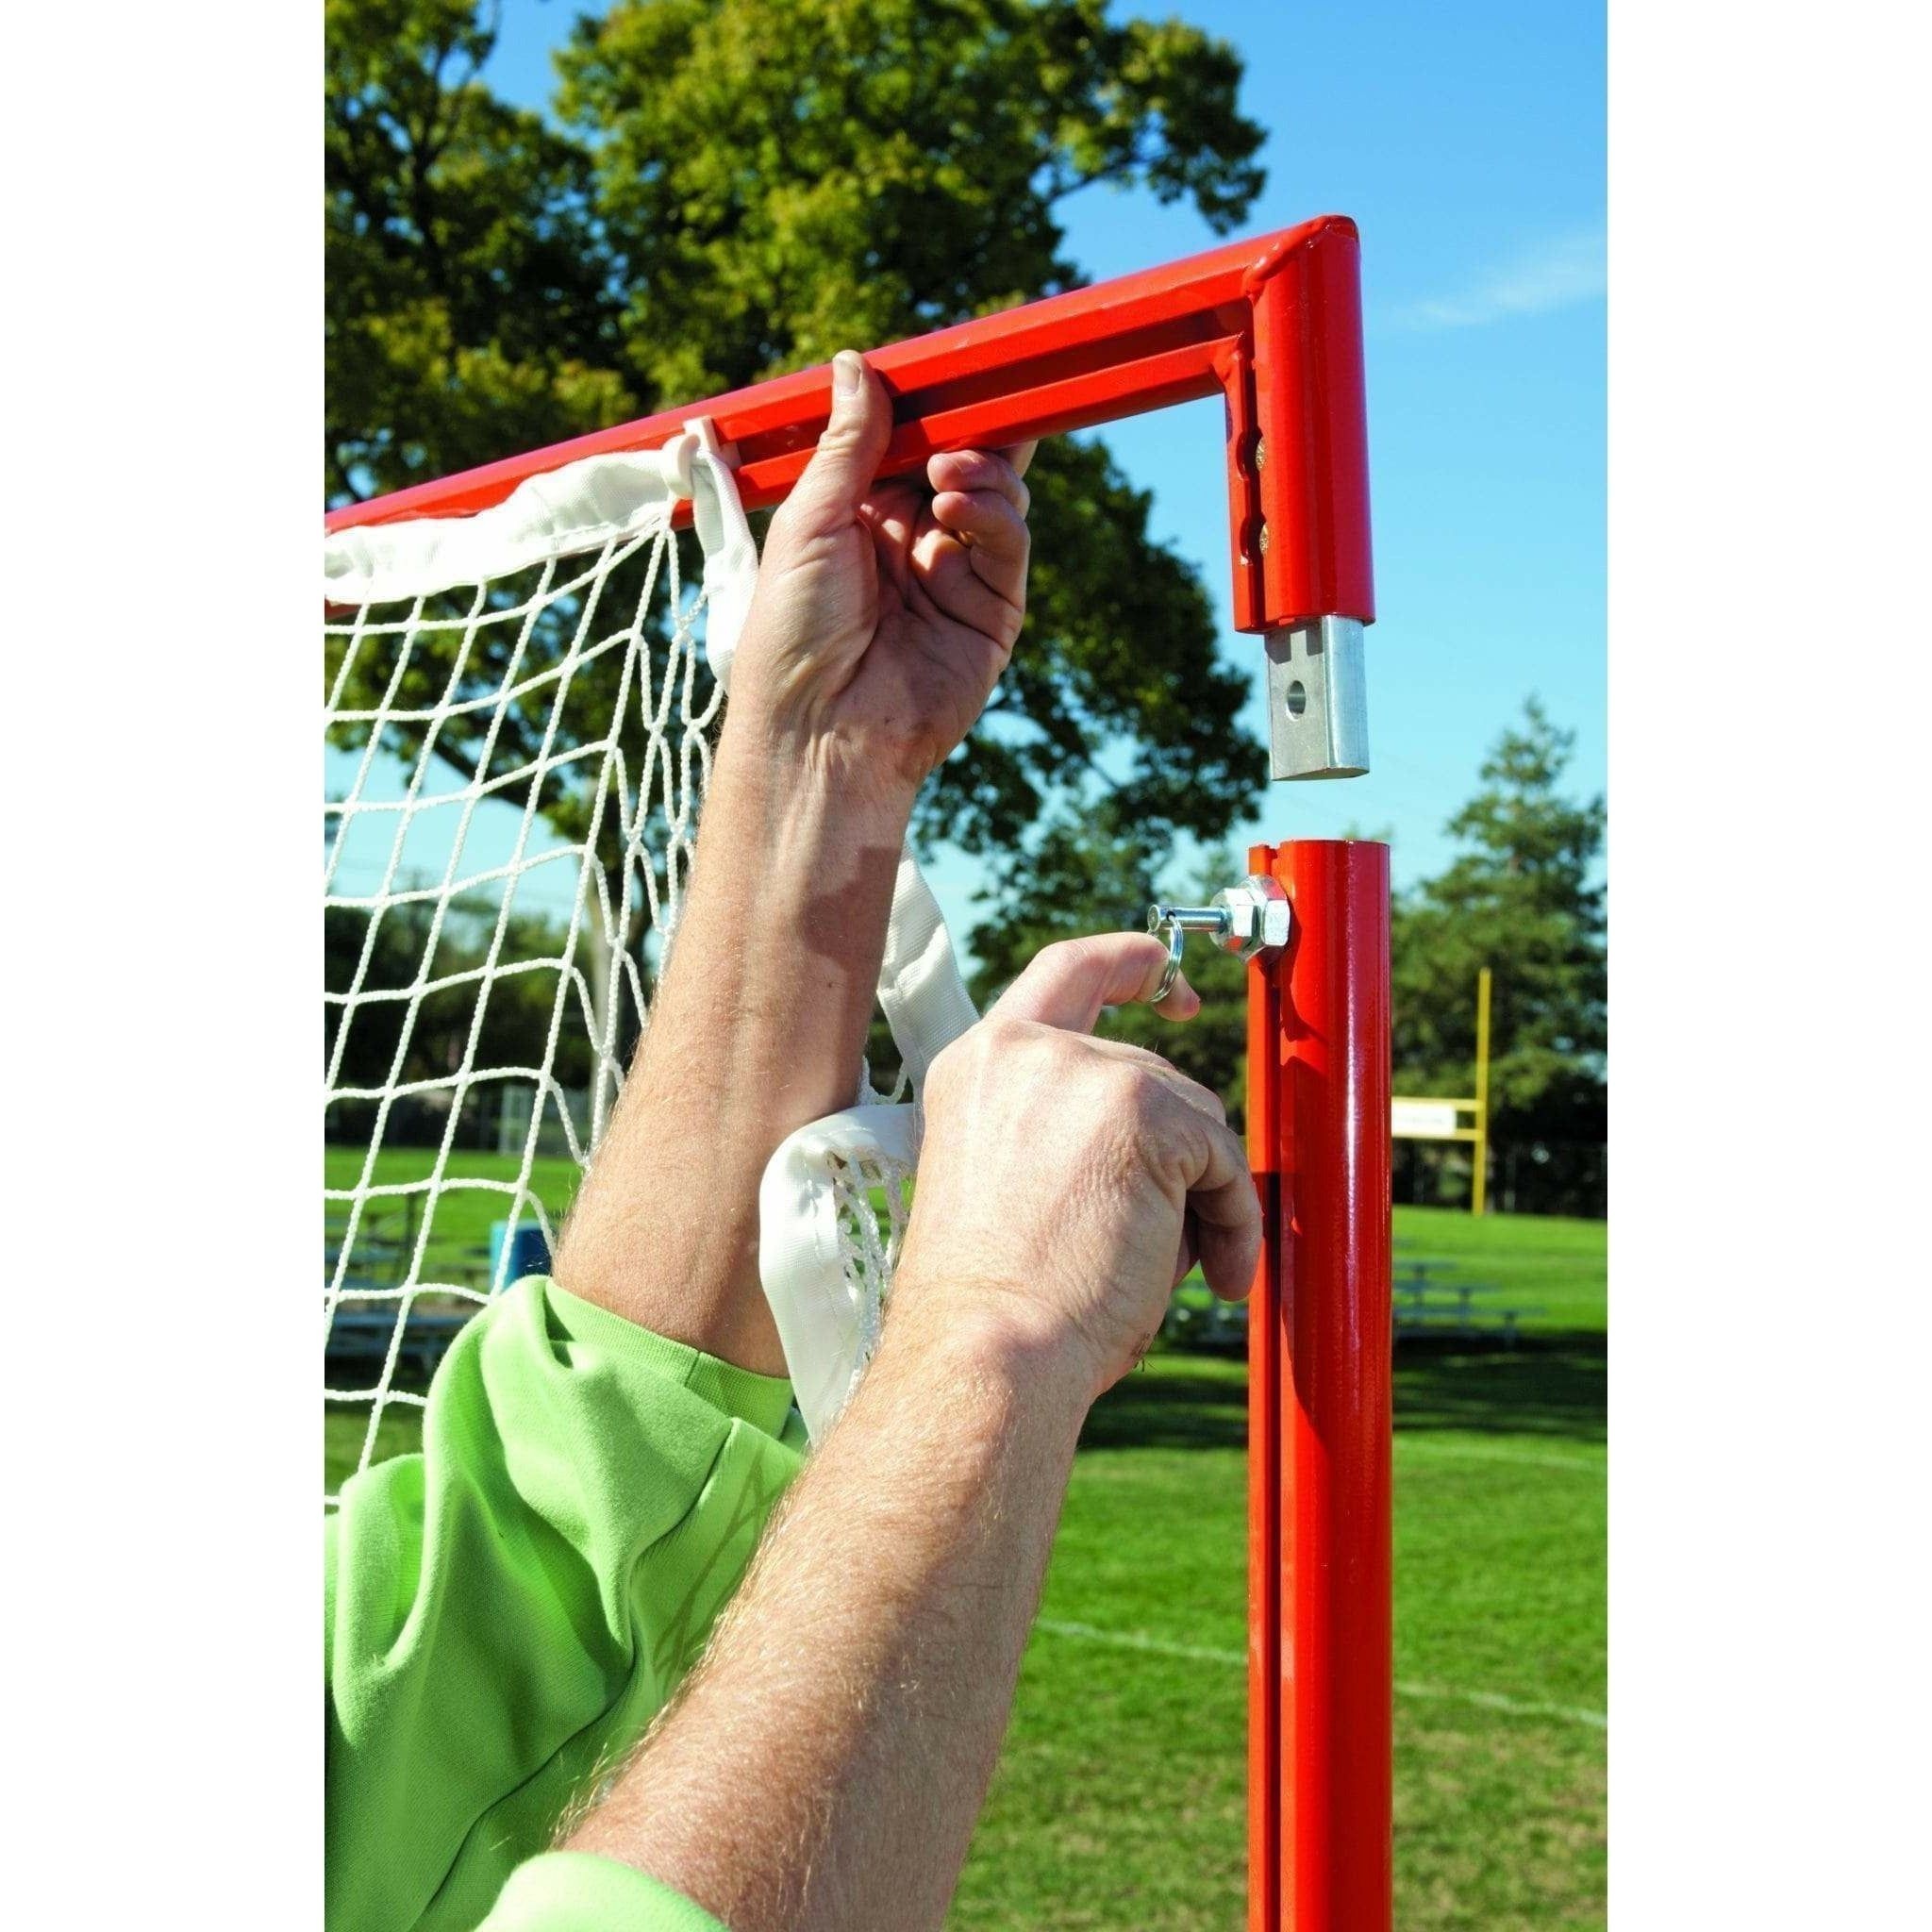
Bison 6mm Lacrosse Goal Nets LC050N
Bison 6mm Lacrosse Goal Nets LC050N Designed to fit Bison lacrosse goals but will fit most official lacrosse goals…6mm white knotless webbing • Sold in pairs • Sports nets are not returnable once opened unless determined to be defective.
Brand: Bison Inc
Category: Sporting Goods > Athletics > Field Hockey & Lacrosse > Lacrosse Goals